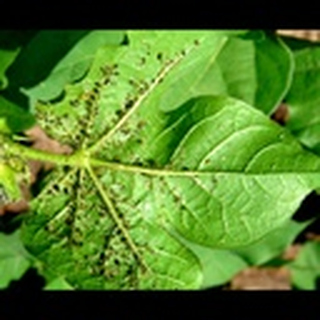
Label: cotton_aphids